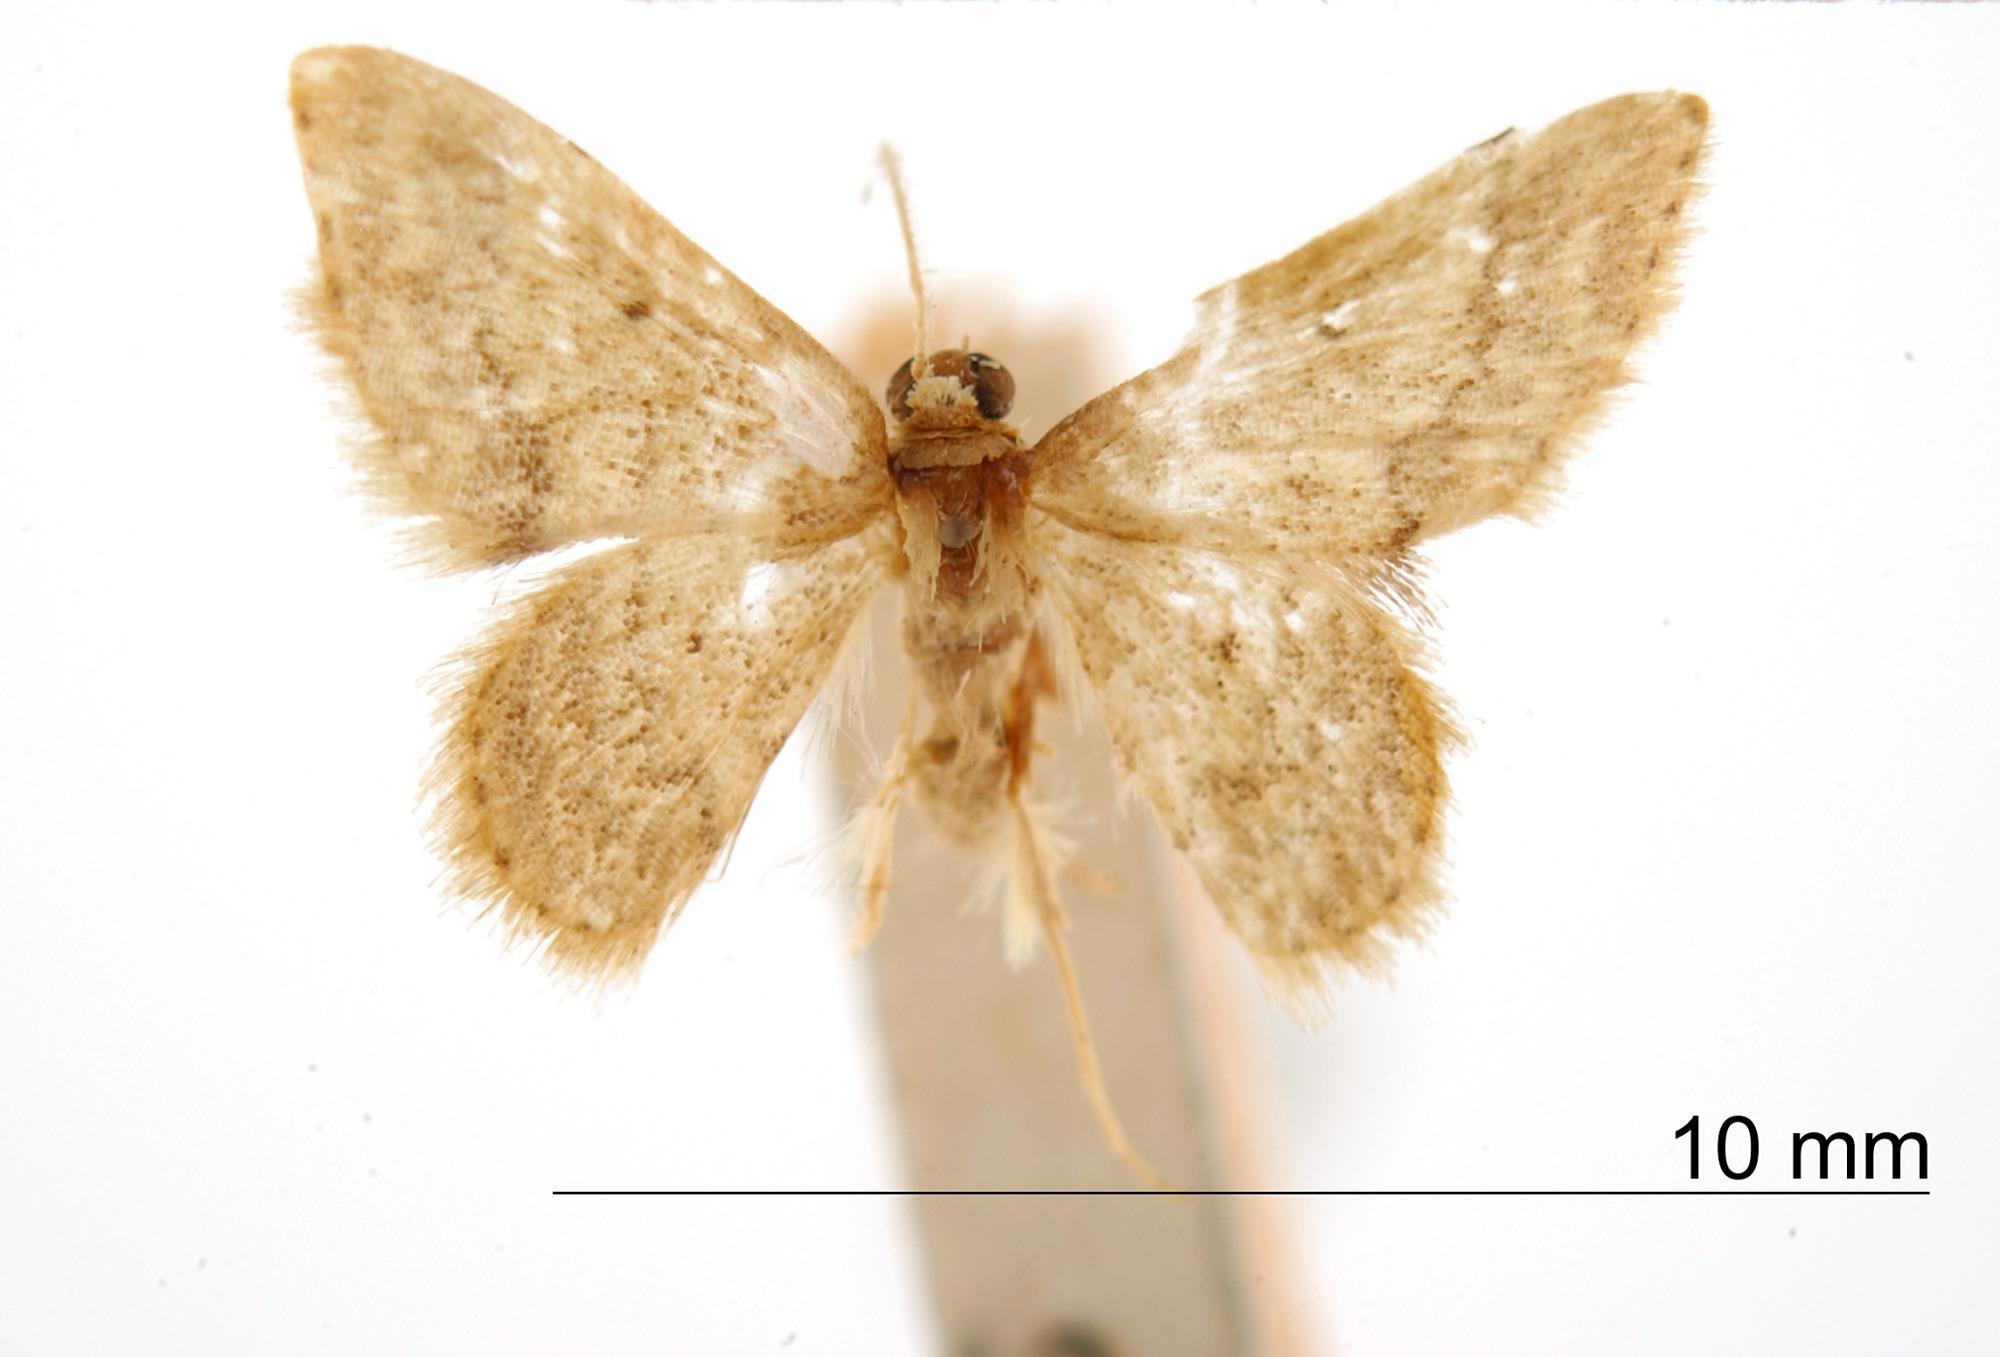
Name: Ptychopoda umbrimargo
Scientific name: Ptychopoda umbrimargo Dyar, 1914
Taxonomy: Animalia, Arthropoda, Insecta, Lepidoptera, Geometridae, Sterrhinae
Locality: Cabima, Panama
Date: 23 May 1911